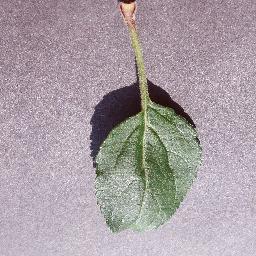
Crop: apple
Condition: healthy